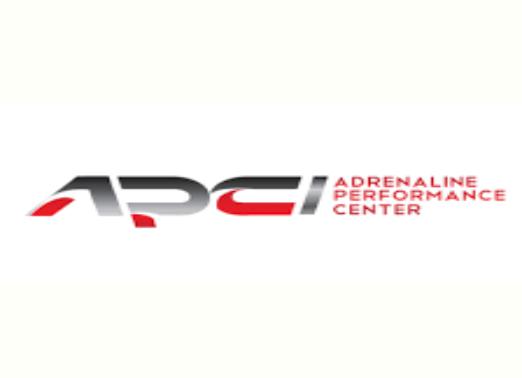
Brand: A.P.C
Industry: Clothes